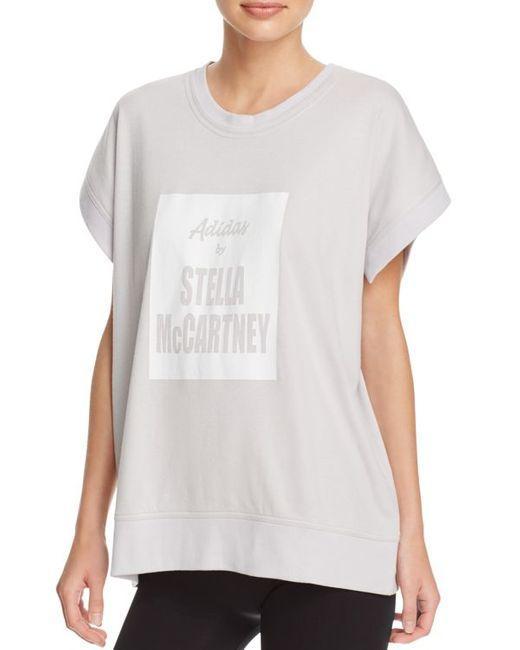
Stella McCartney-graues Sweathemd aus Baumwolle